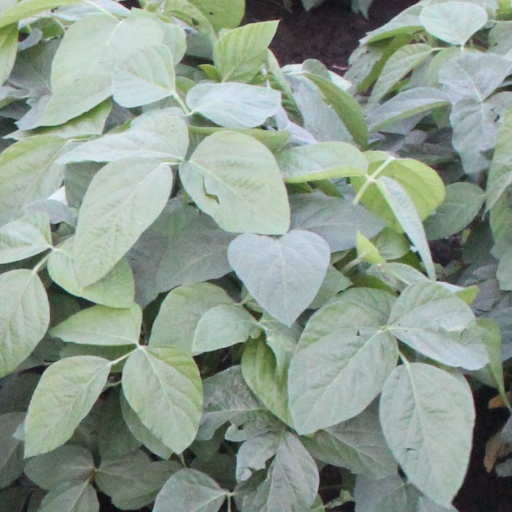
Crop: soybean